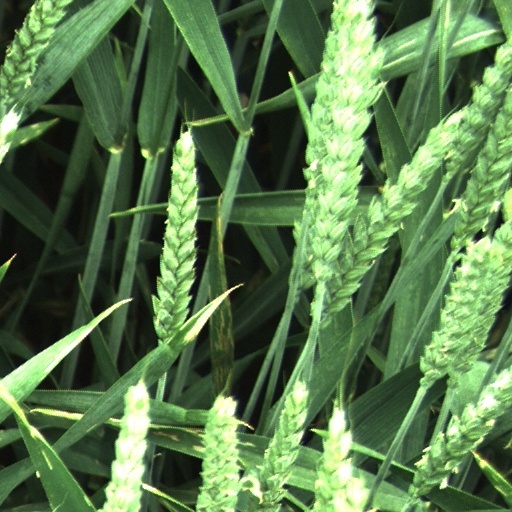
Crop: wheat